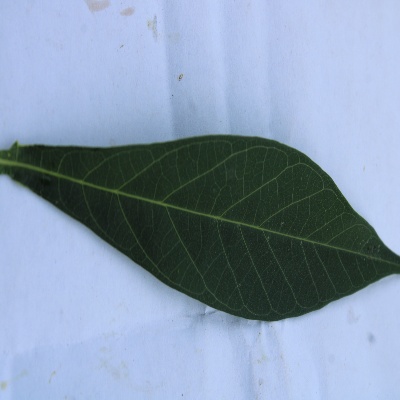
Crop: Cassava
Condition: healthy